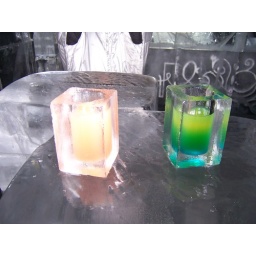
Our cute drinks in glasses made of ice. Everything was ice and it was really cold.